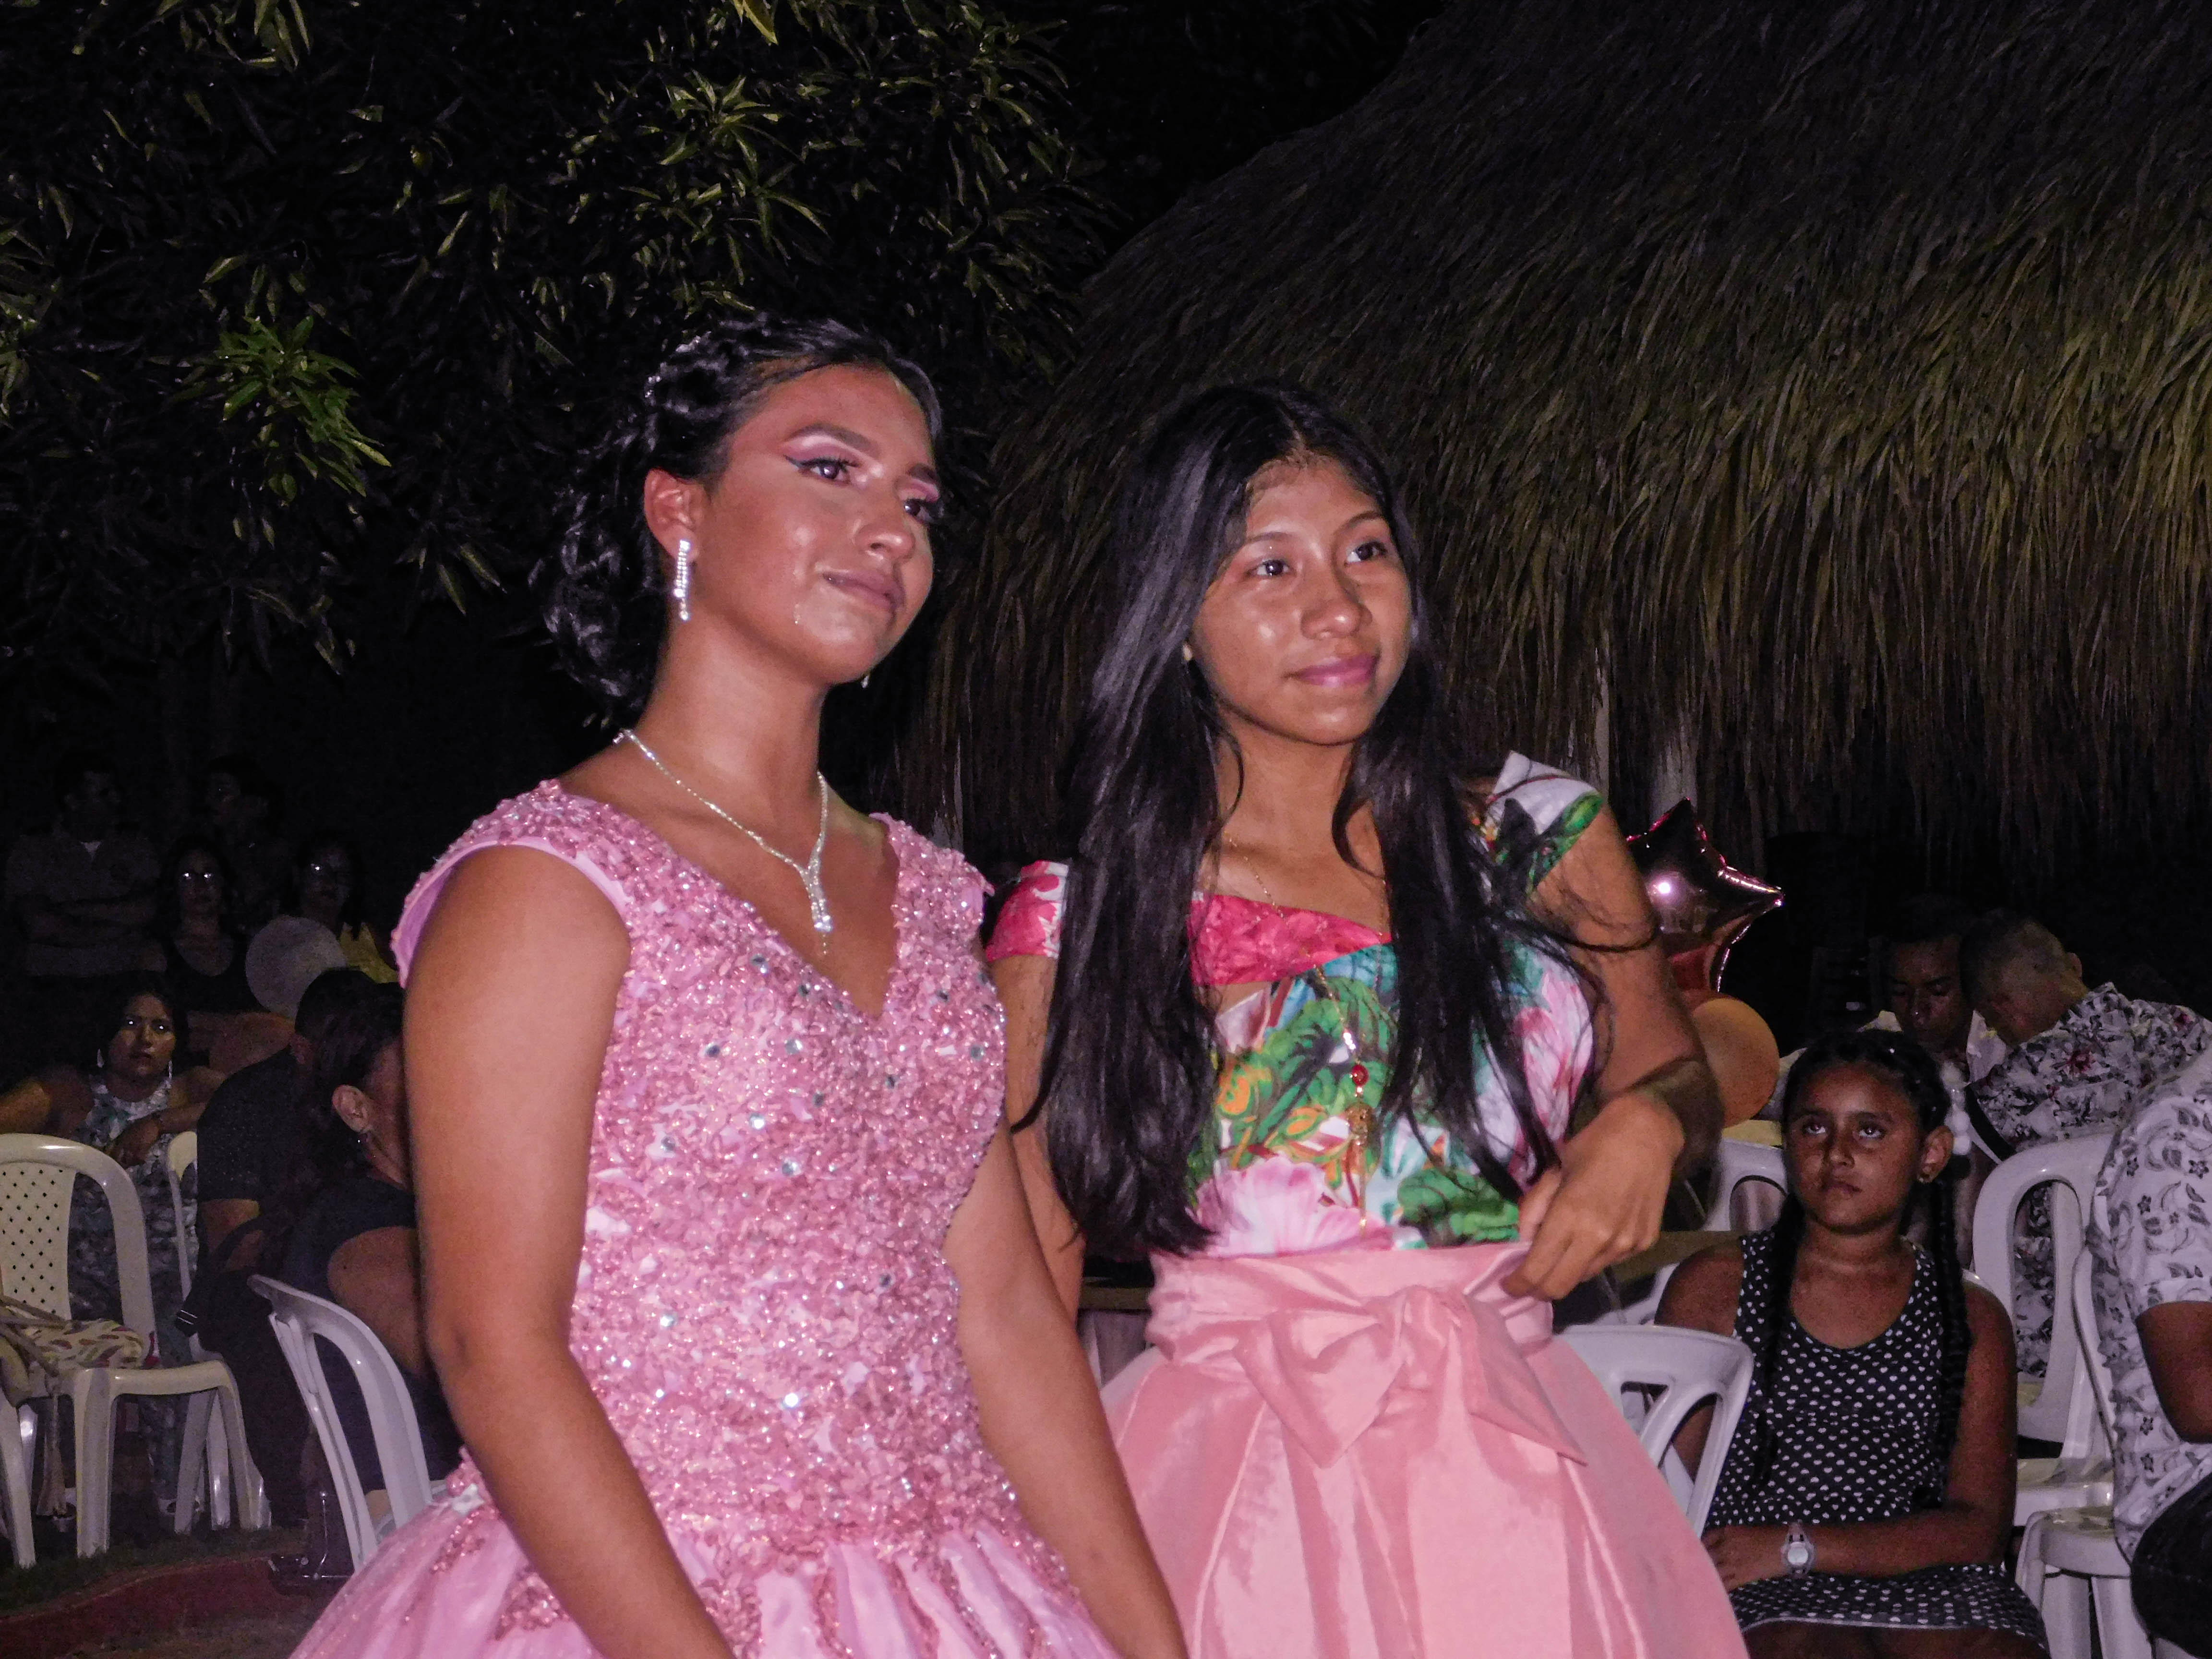
social, event, lady, fashion, pink, formal wear, fun, dress, prom, party, ceremony, smile, fashion design, fawn